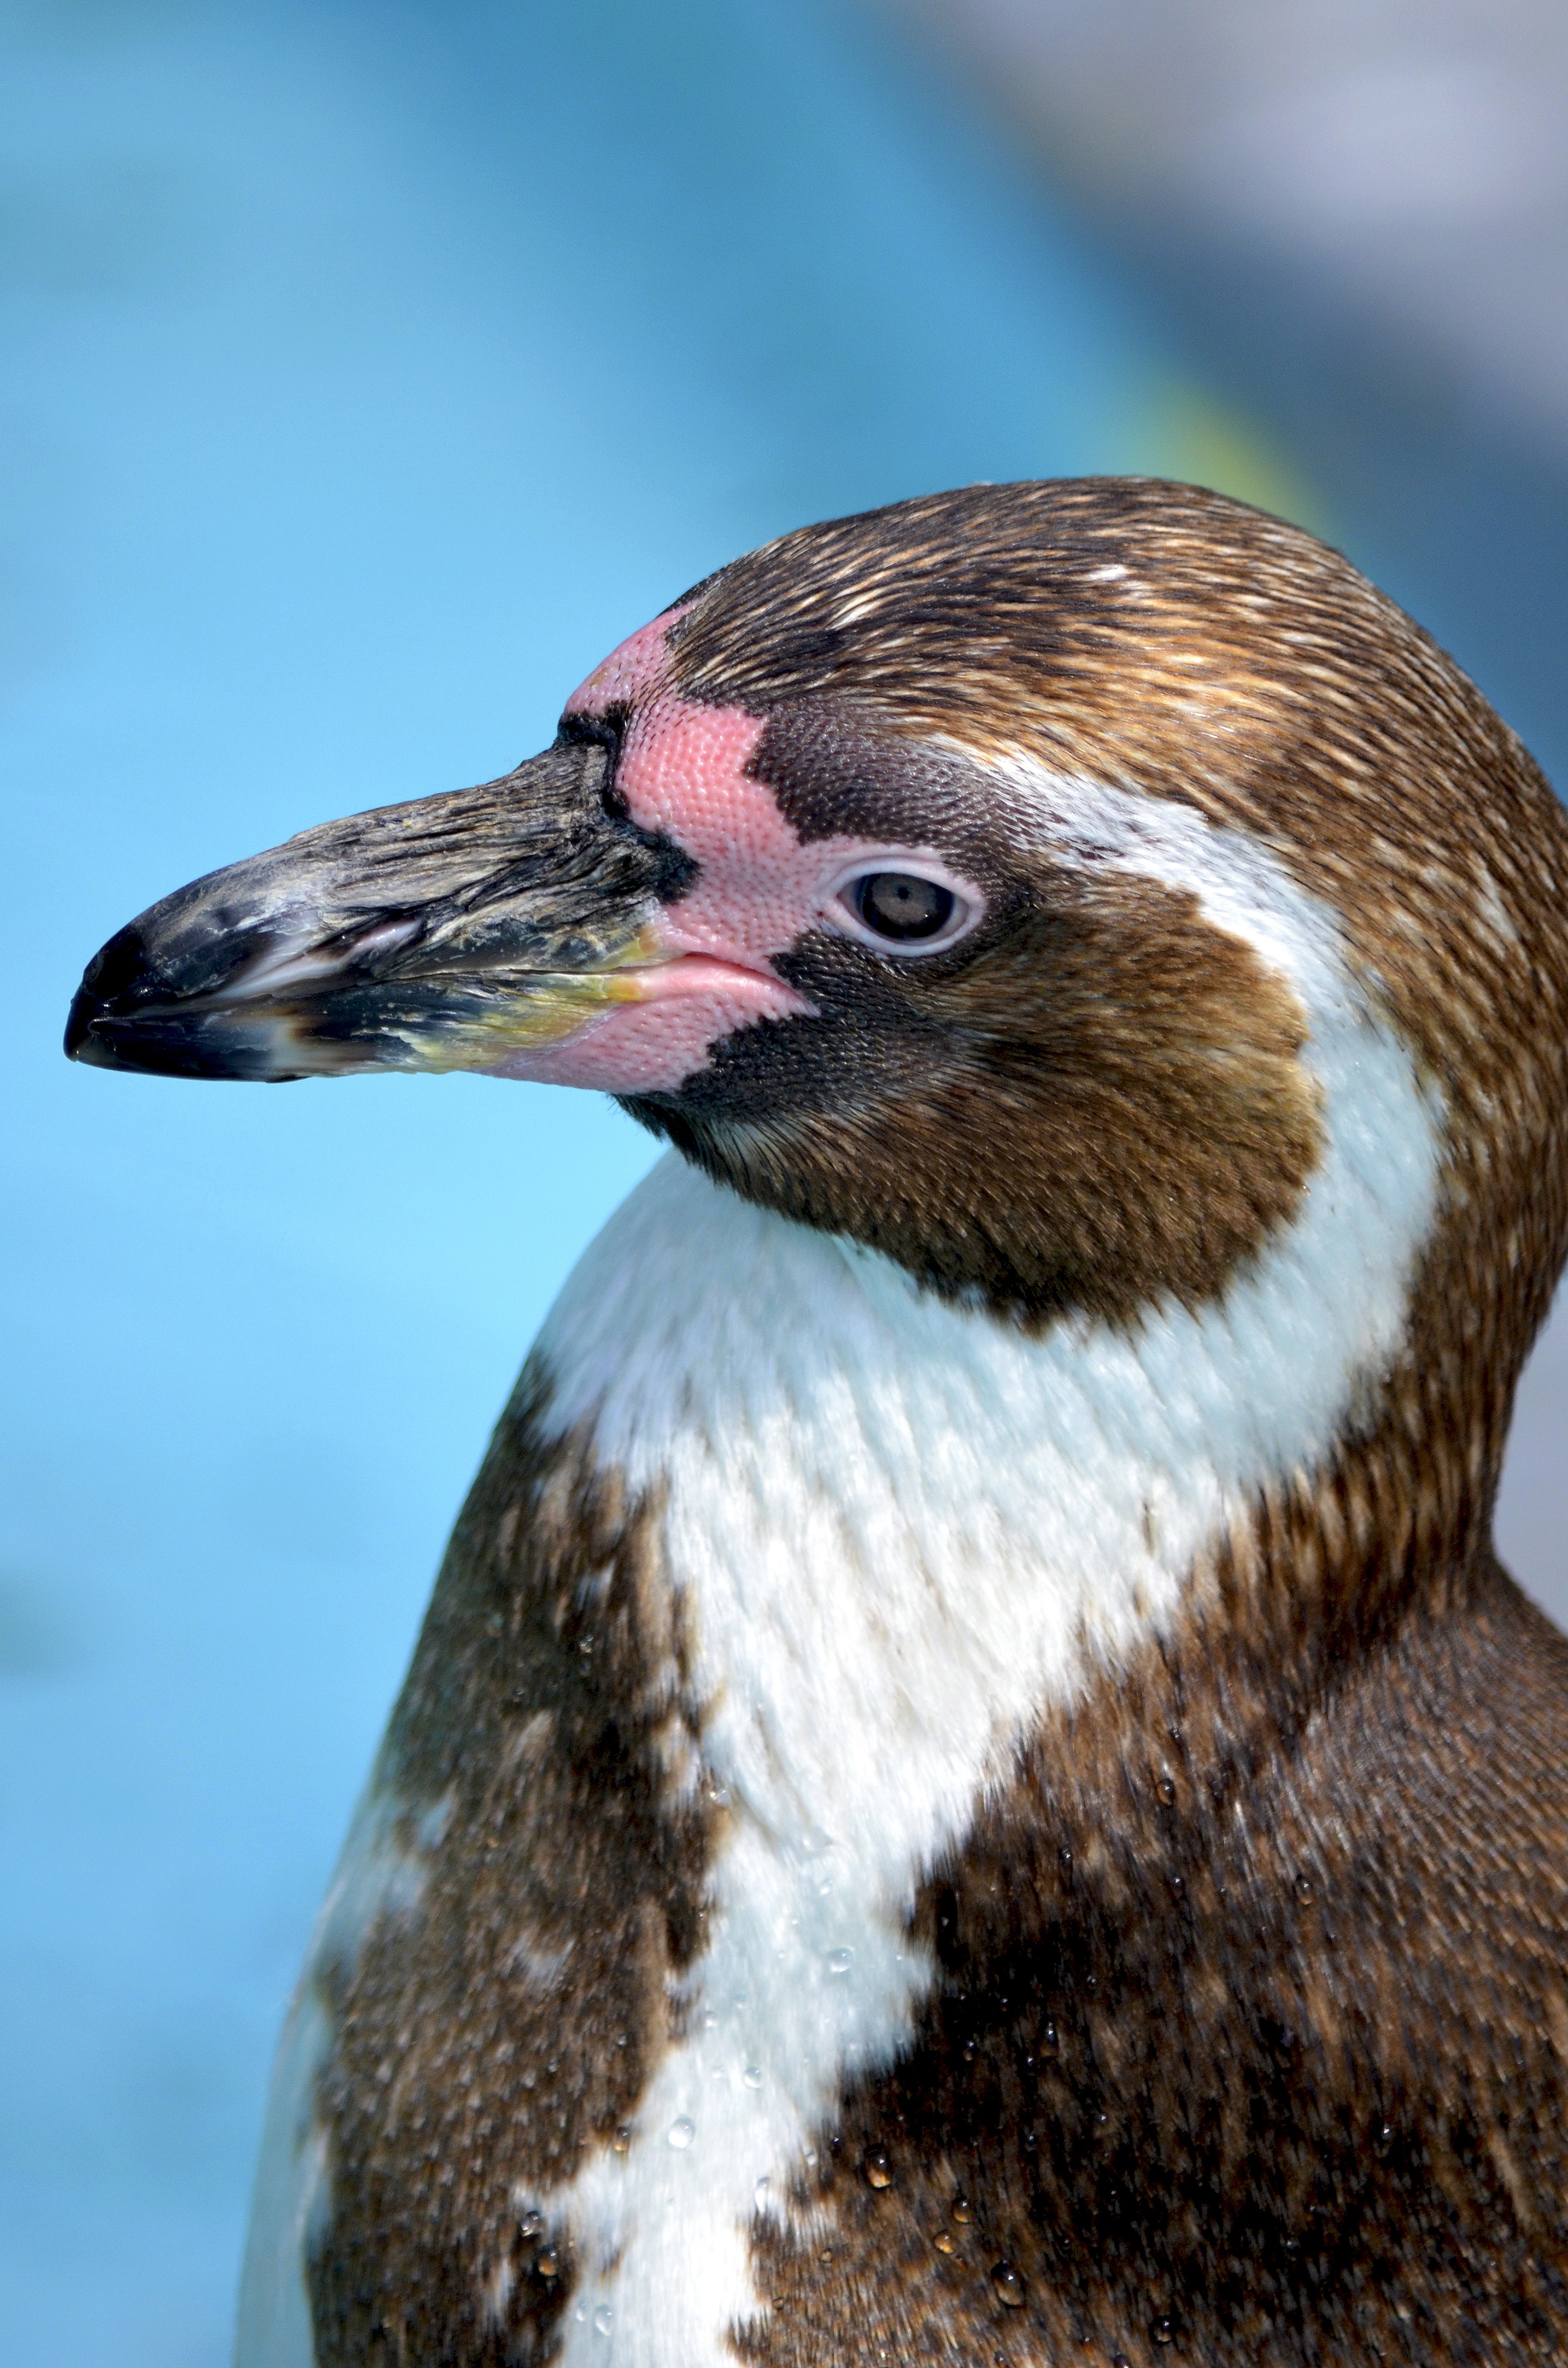
nature, bird, wing, wildlife, beak, fauna, penguin, plumage, close up, vertebrate, waterfowl, water bird, wildlife photography, humboldt penguin, spheniscus humboldti, glasses penguin, flightless bird, humbo